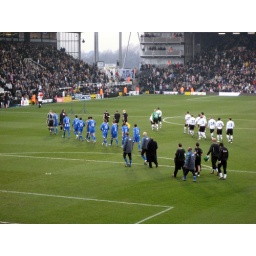
Wigan in blue and Fulham in white